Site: brandenburg
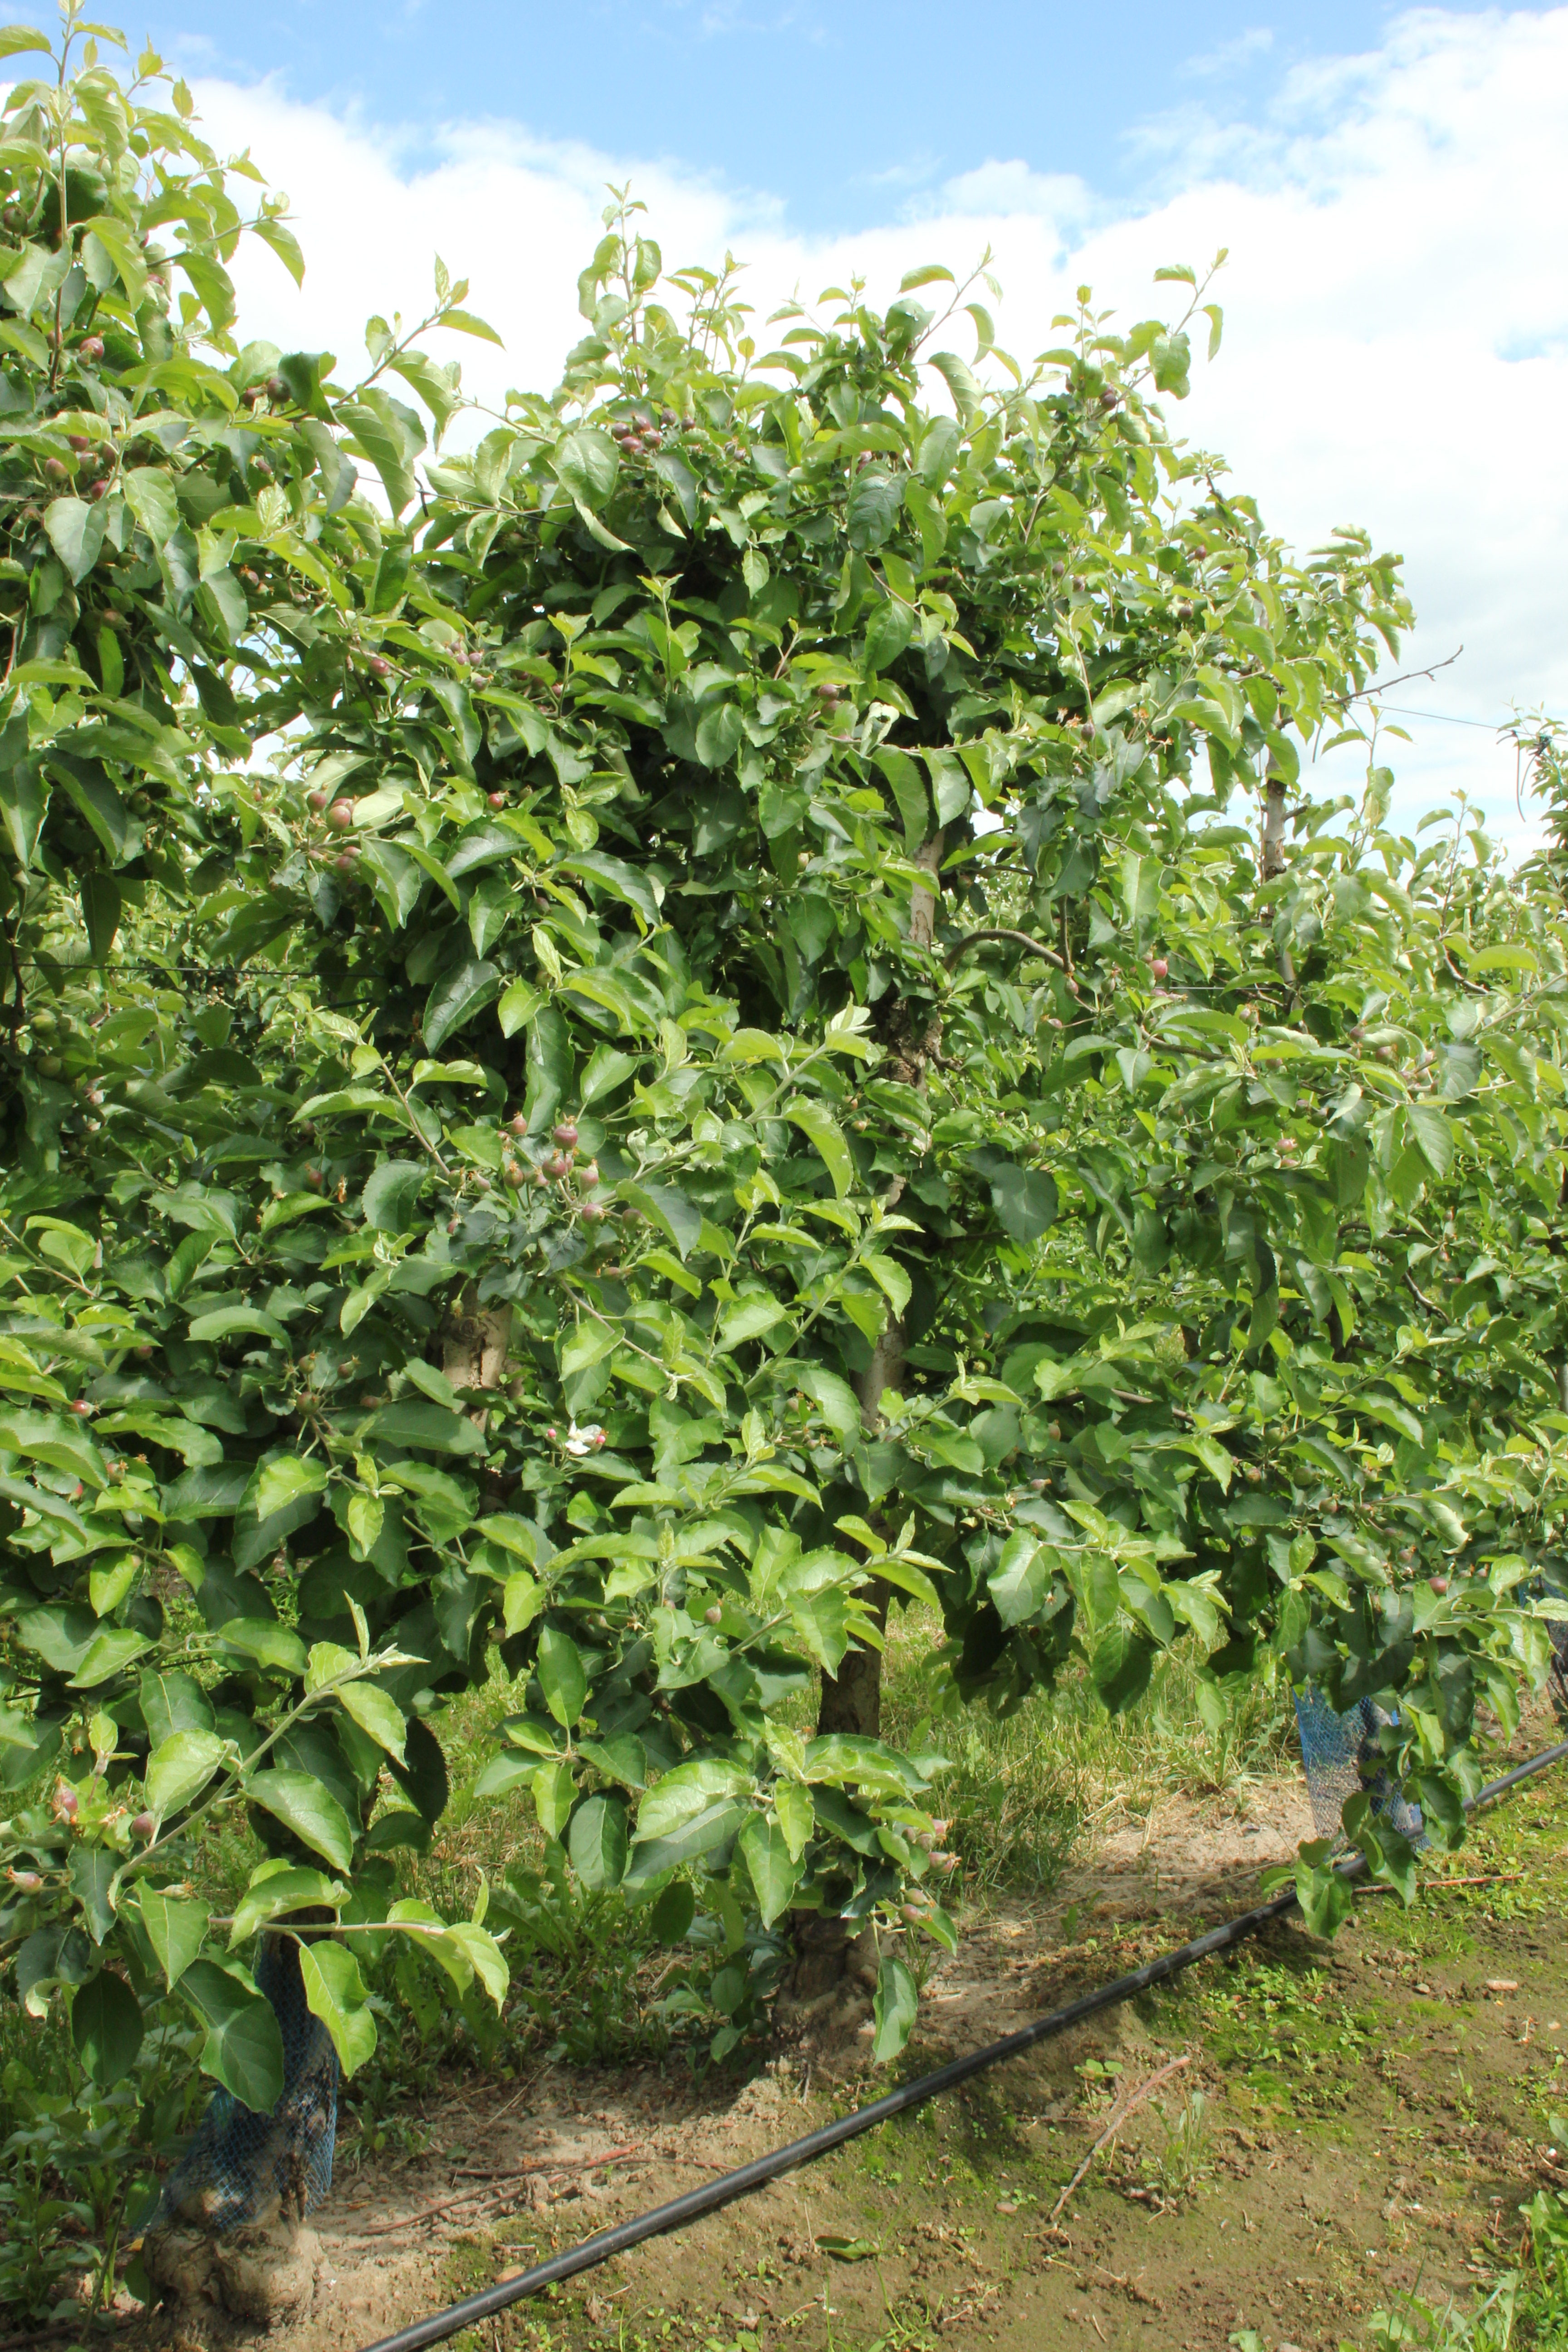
Growth stage (BBCH 72): Development of fruit